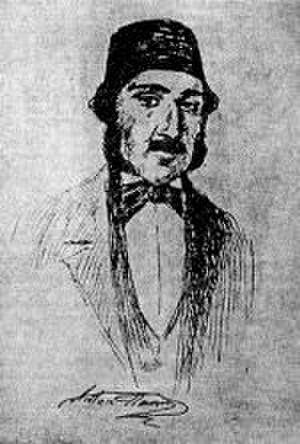
Anton Pann est un poète et compositeur roumain d'origine bulgare, né aux alentours de 1794 à Sliven, Bulgarie ottomane, et mort le 2 novembre 1854 à Bucarest. Il a composé la musique de l'hymne national roumain, Deșteaptă-te, române!, expression de la renaissance culturelle roumaine.